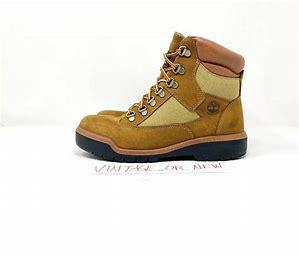
Brand: Timberland
Model: 6 Inch Field